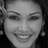
Emotion: happy